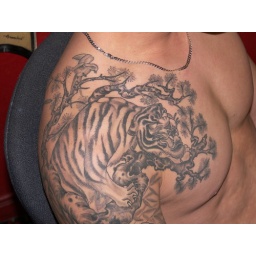
black and grey tiger in tree tattoo chinese style